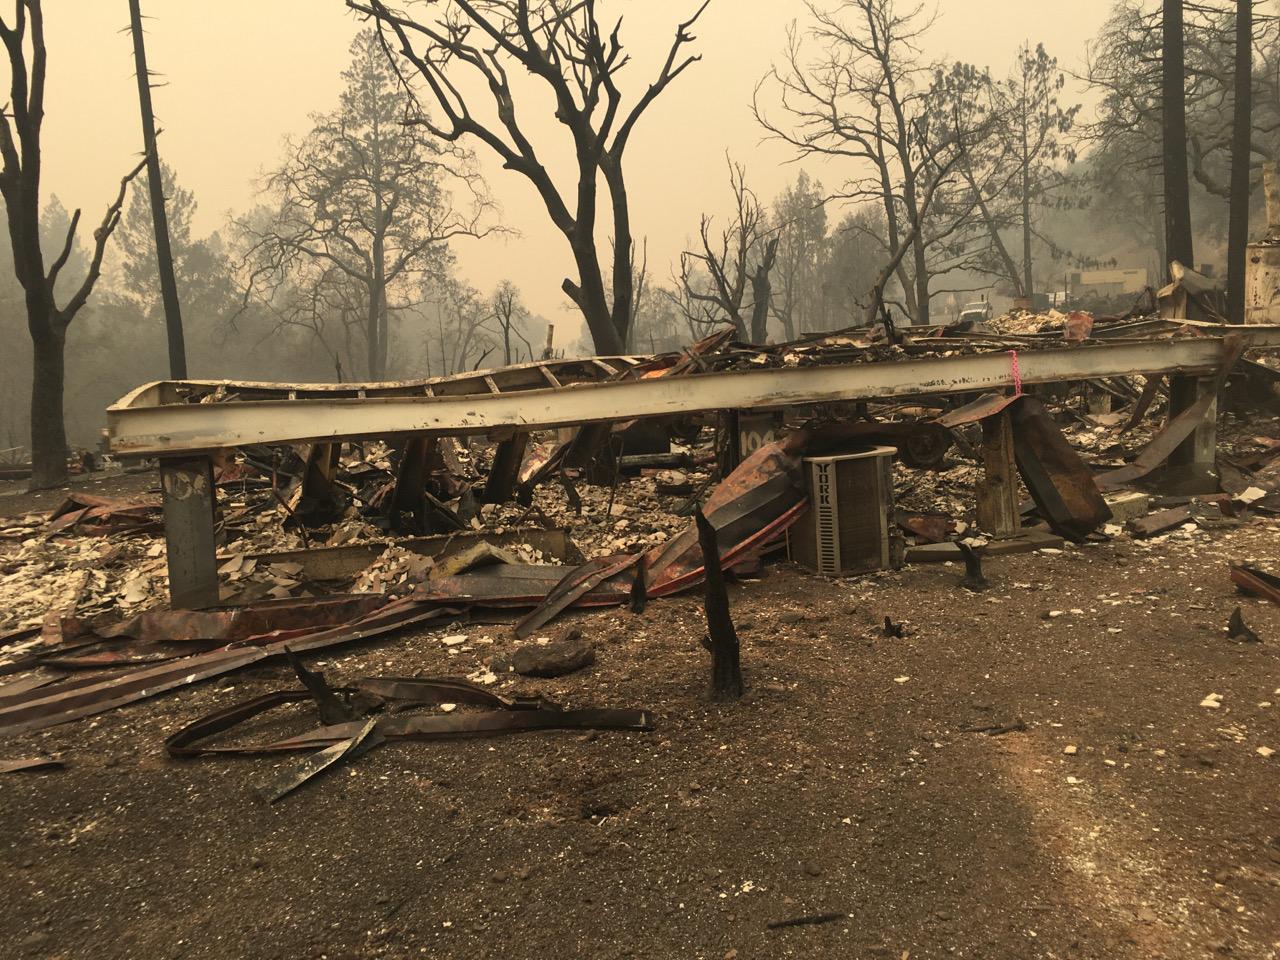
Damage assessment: destroyed